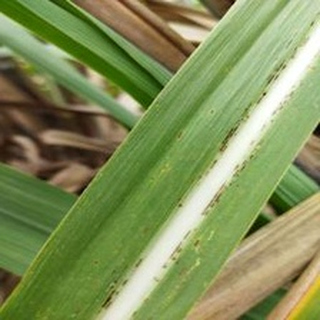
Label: sugarcane_rust